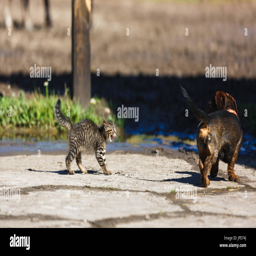
confrontation of a kitten and a dog in the countryside